Nonmetallic material

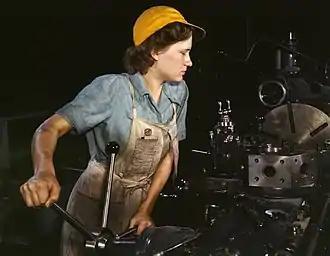
A turret lathe operator machining metallic parts for transport planes in the 1940s.

Nonmetallic material, or in nontechnical terms a "nonmetal", refers to materials which are not metals. Depending upon context it is used in slightly different ways. In everyday life it would be a generic term for those materials such as plastics, wood or ceramics which are not typical metals such as the iron alloys used in bridges. In some areas of chemistry, particularly the periodic table, it is used for just those chemical elements which are not metallic at standard temperature and pressure conditions. It is also sometimes used to describe broad classes of dopant atoms in materials. In general usage in science, it refers to materials which do not have electrons that can readily move around, more technically there are no available states at the Fermi energy, the equilibrium energy of electrons. For historical reasons there is a very different definition of metals in astronomy, with just hydrogen and helium as nonmetals. The term may also be used as a negative of the materials of interest such as in metallurgy or metalworking.